Rome Metro

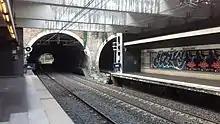
Signalling at the Marconi station

Signalling of the Rome Metro guarantees trains' safe and correct movements.